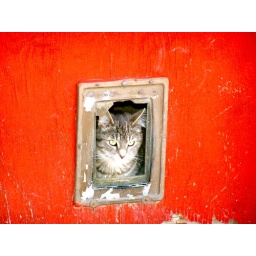
cat in barn door